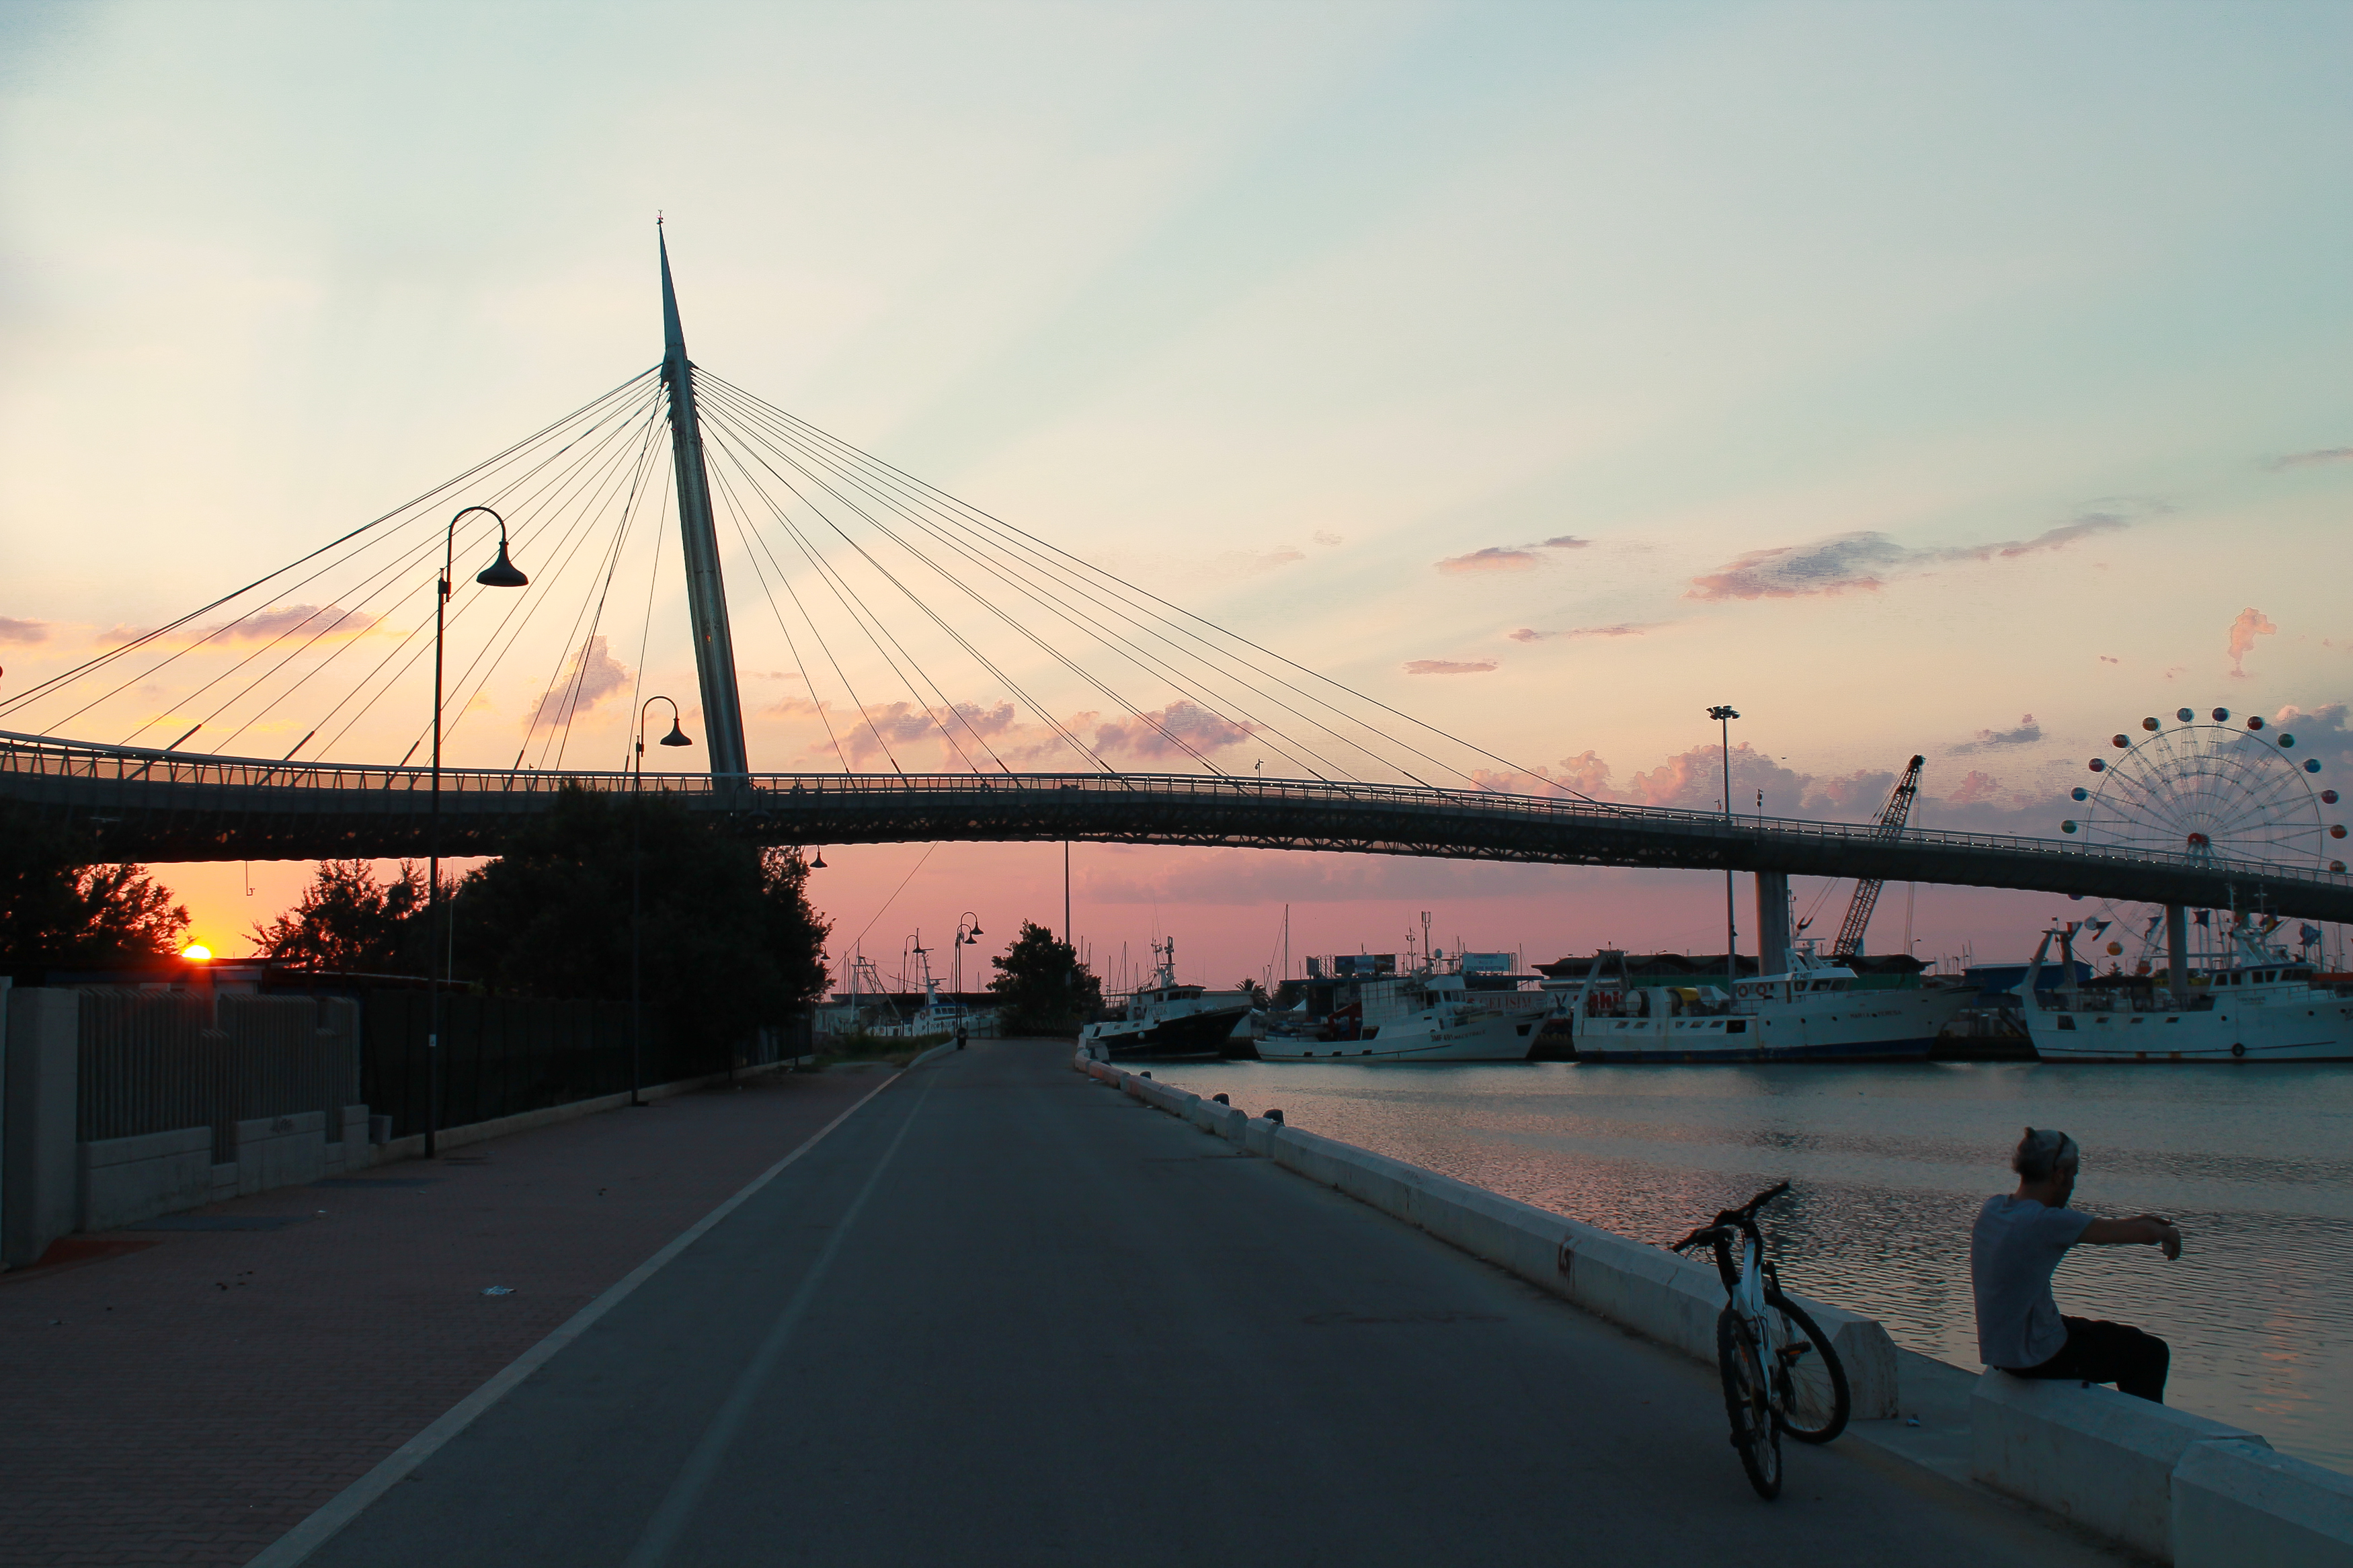
sea, bridge, sunrise, ferris wheel, sky, fixed link, cable stayed bridge, sunset, water, morning, dawn, dusk, road, evening, river, extradosed bridge, city, horizon, suspension bridge, cloud, metropolitan area, skyline, skyway